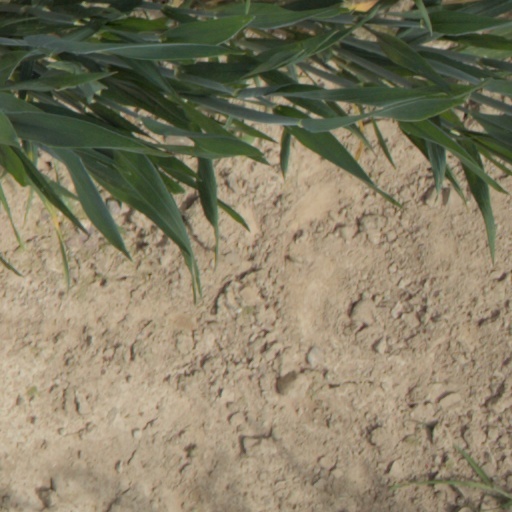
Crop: wheat